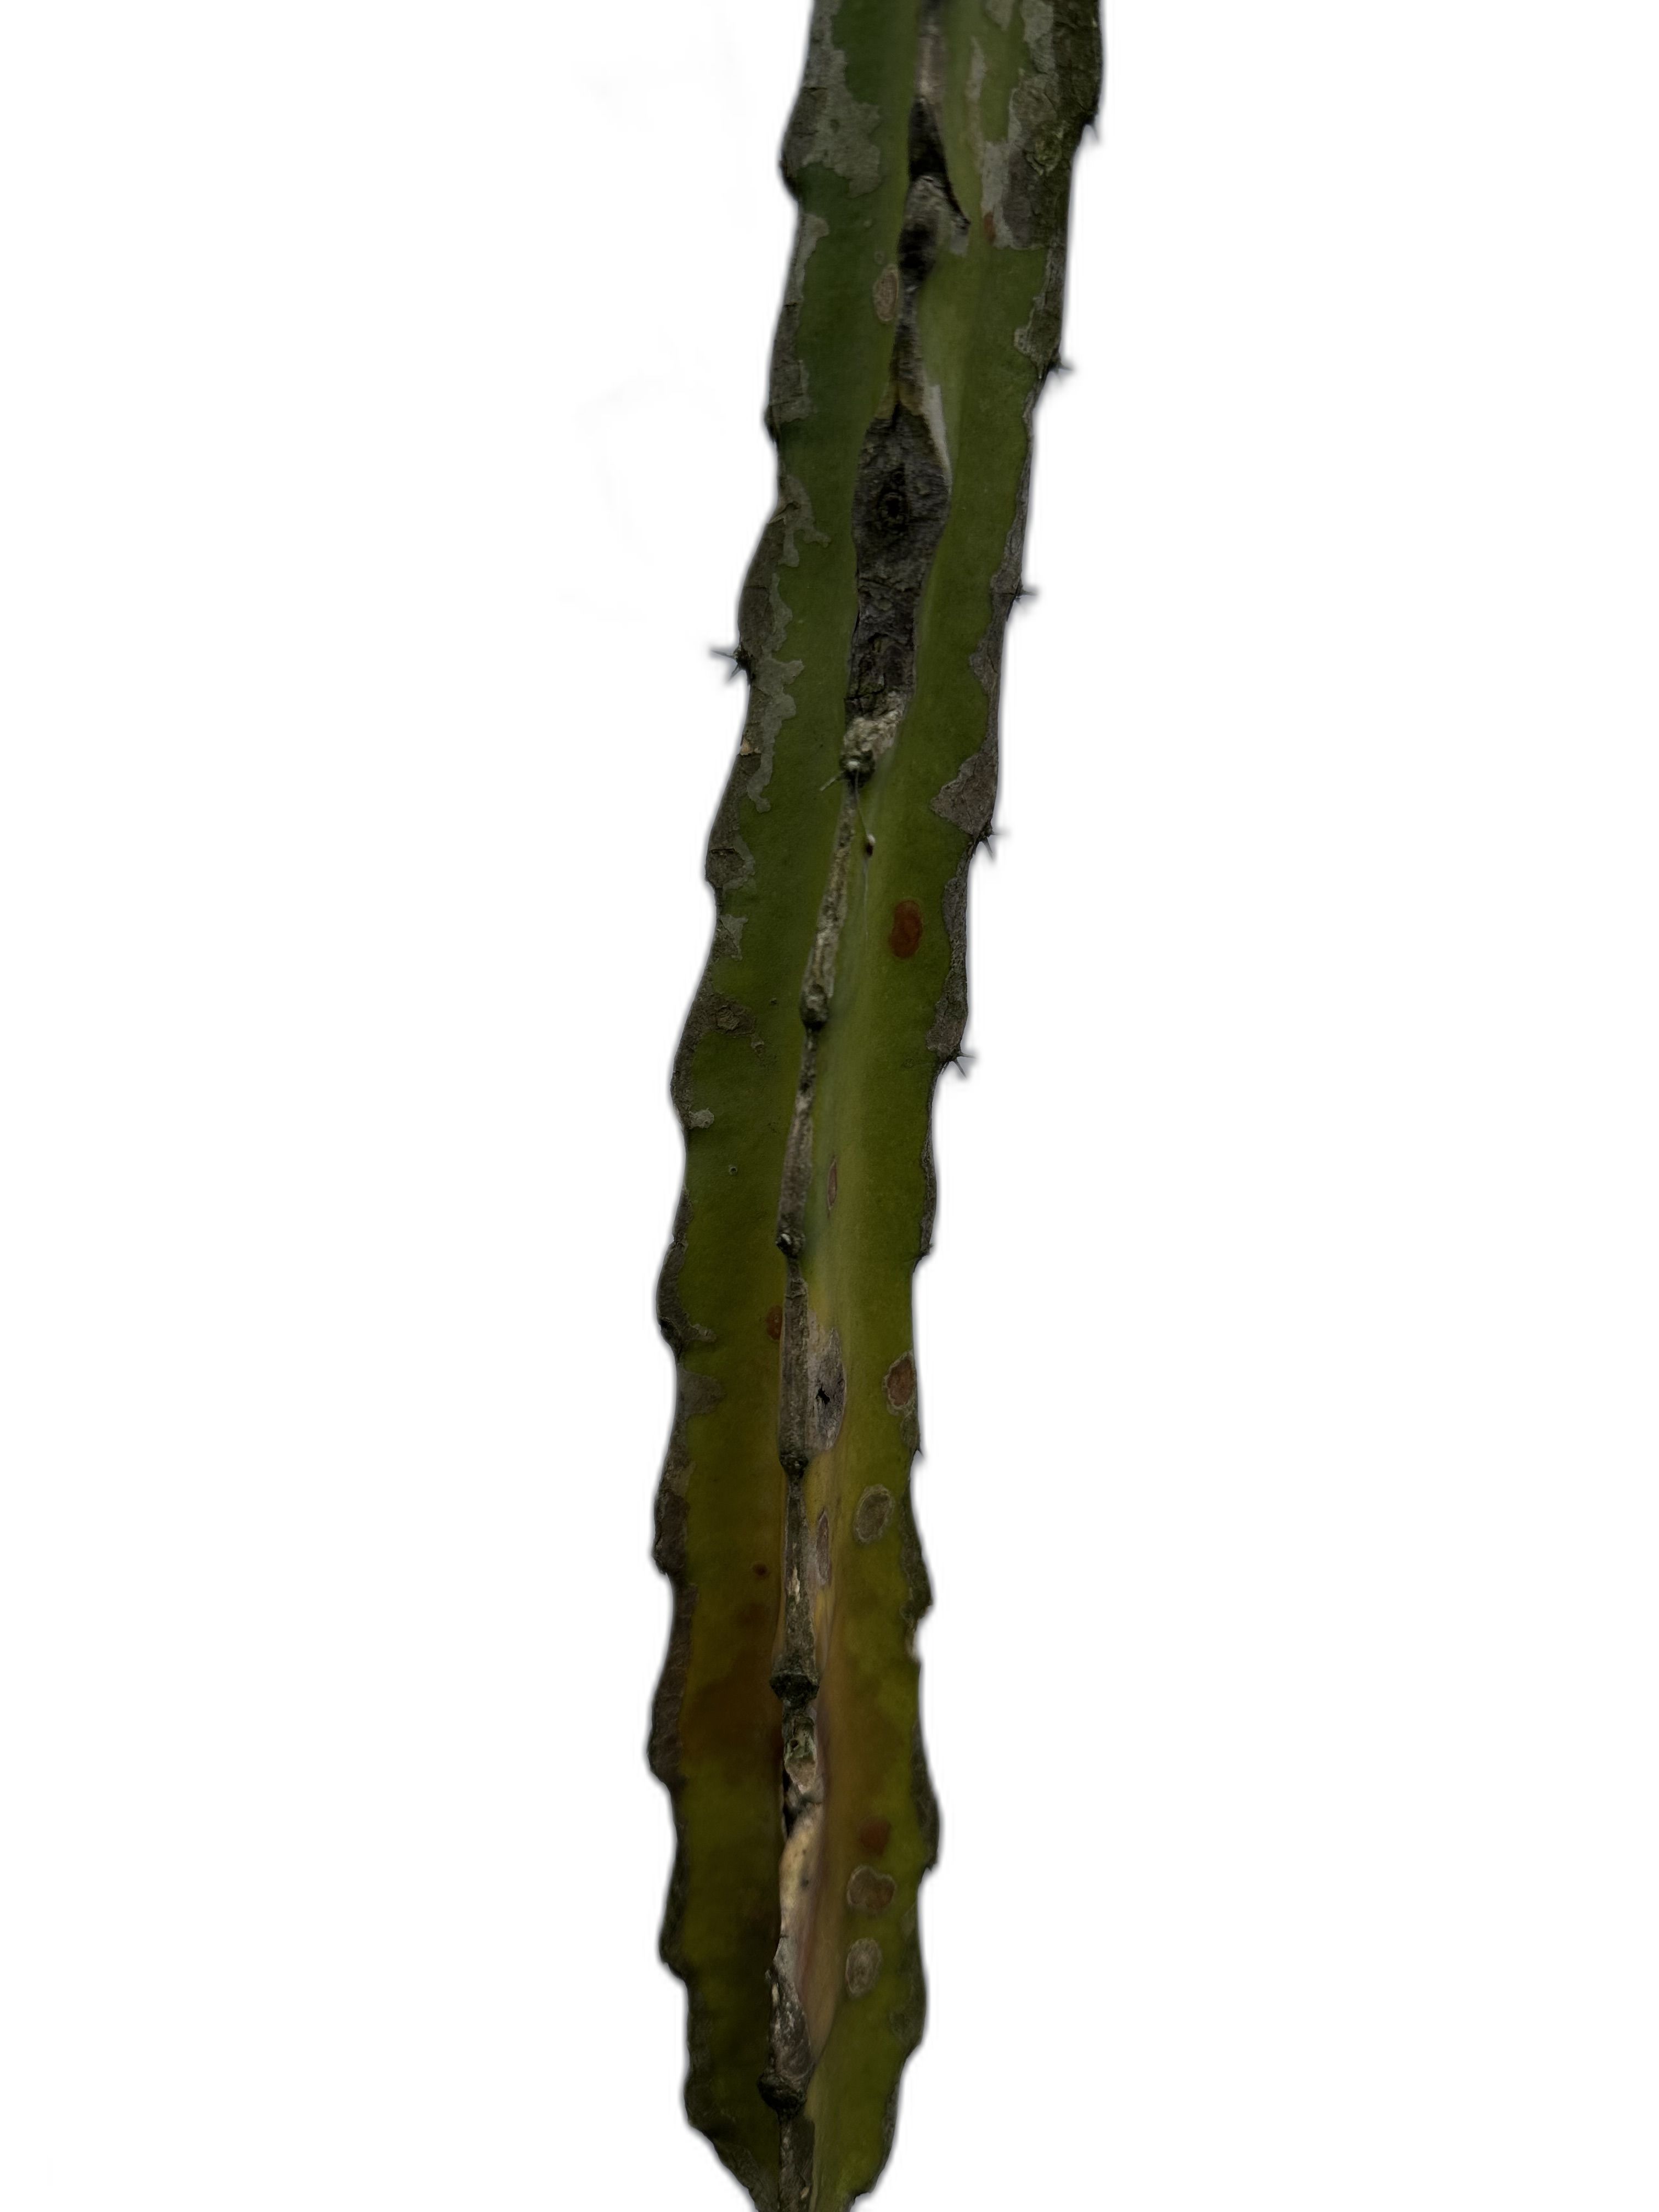
Label: Bad leaf